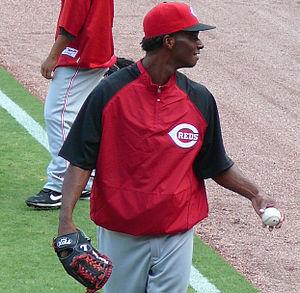
Pedro Viola est un lanceur de relève gaucher de baseball évoluant en Ligue majeure avec les Orioles de Baltimore.